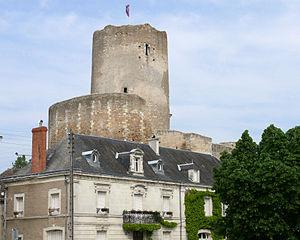
Châtillon-sur-Indre - Donjon du château
Cet article recense les monuments historiques de l'Indre, en France.
La Tour de César est le donjon du château de Châtillon-sur-Indre, dans le département de l'Indre, région Centre-Val de Loire.